Elkland School Gymnasium

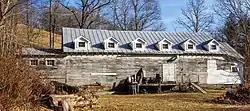

Elkland School Gymnasium is a historic gym located at Todd, Ashe County, North Carolina. It was built in 1934 by the N.C. Emergency Relief Administration, and consists of a 1 1/2-story, gable-roof center section with a one-story, gable-roofed entrance pavilion. The interior features exposed system of elegant scissor trusses that support the roof structure.